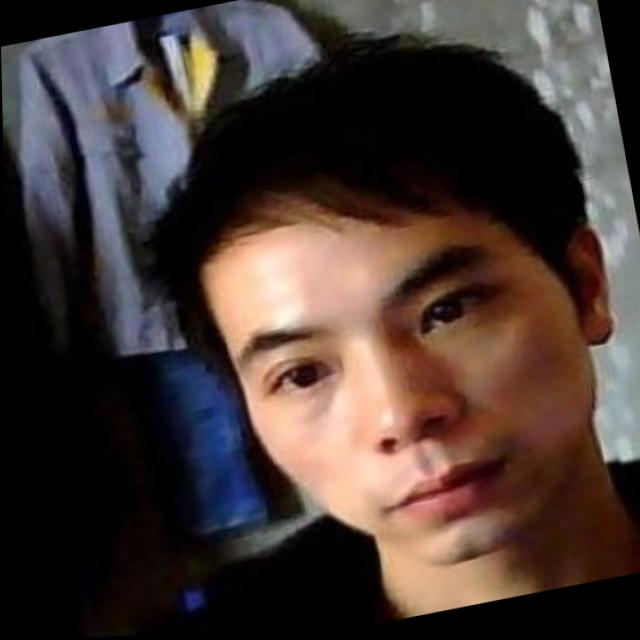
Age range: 21-44